Cal Mitchell

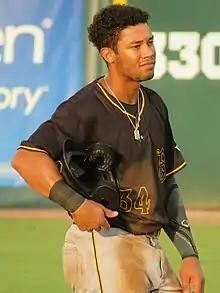
Mitchell with the Bradenton Marauders in 2019

Calvin David Mitchell (born March 8, 1999) is an American professional baseball outfielder for the Piratas de Campeche of the Mexican League. He has previously played in Major League Baseball (MLB) for the Pittsburgh Pirates.